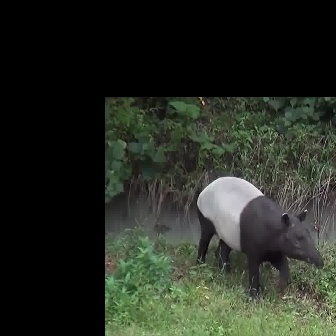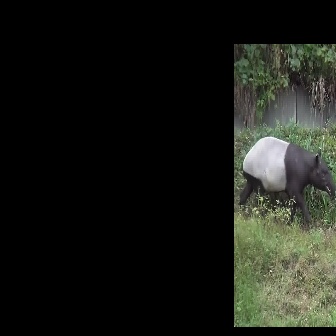
  Please identify the target specified by the bounding box [194,174,324,304] in the first image and locate it in the second image. Return the coordinates in [x_min,y_min,x_max,y_max] format.
Answer: [238,135,336,233]